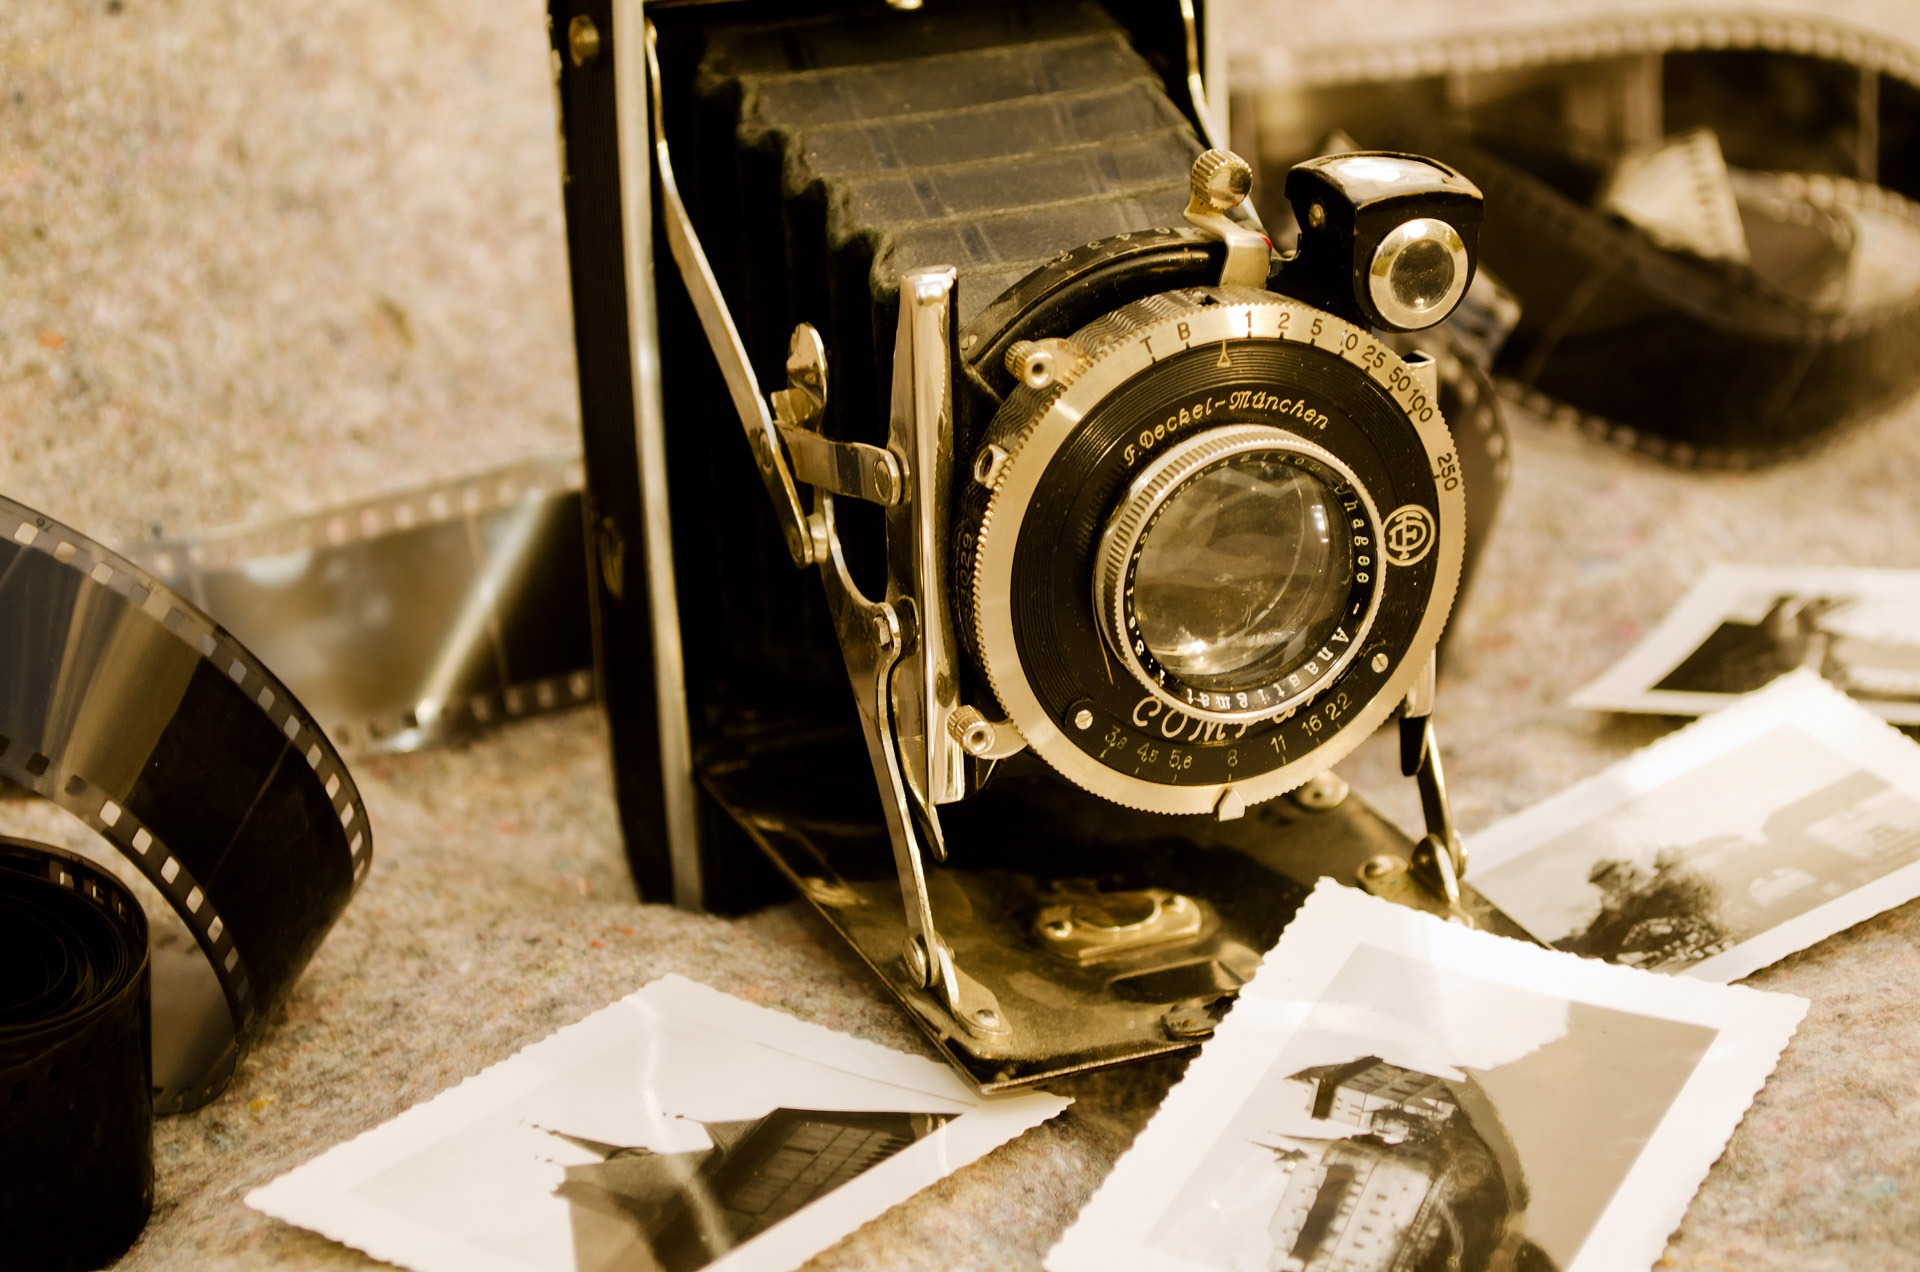
watch, camera, photography, photographer, old, film, lens, landmark, business, pictures, customer, art, shooting, drawing, photograph, wallpaper, shot, history, job, negative, start up, single lens reflex camera, valuables